Museum of Eastern Bohemia

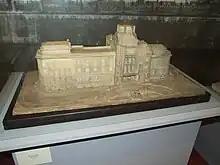
Model of the museum, clearly showing its asymmetry

The Museum of Eastern Bohemia is a museum and historic landmark in Hradec Králové, Czech Republic. It was designed by Jan Kotěra, a prominent Czech architect of the early 20th century.